Juan Bustabad

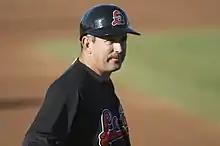
Juan Bustabad with the Great Lakes Loons in 2008

Juan Bustabad (born August 16, 1961) is a Cuban minor league baseball player and manager.